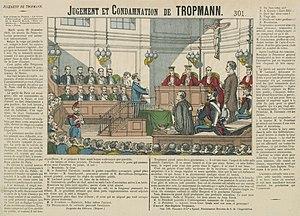
Jugement et condamnation de Troppmann.
Jean-Baptiste Troppmann, né à Brunstatt le 5 octobre 1849 et guillotiné à Paris, le 19 janvier 1870, est un ouvrier mécanicien, jugé coupable du meurtre des huit membres d’une même famille, crime également connu sous le nom de « massacre de Pantin ».